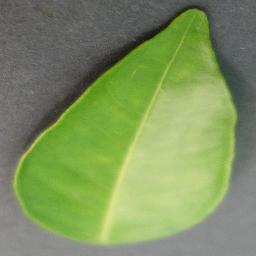
Label: Orange___Haunglongbing_(Citrus_greening)